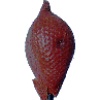
Label: salak